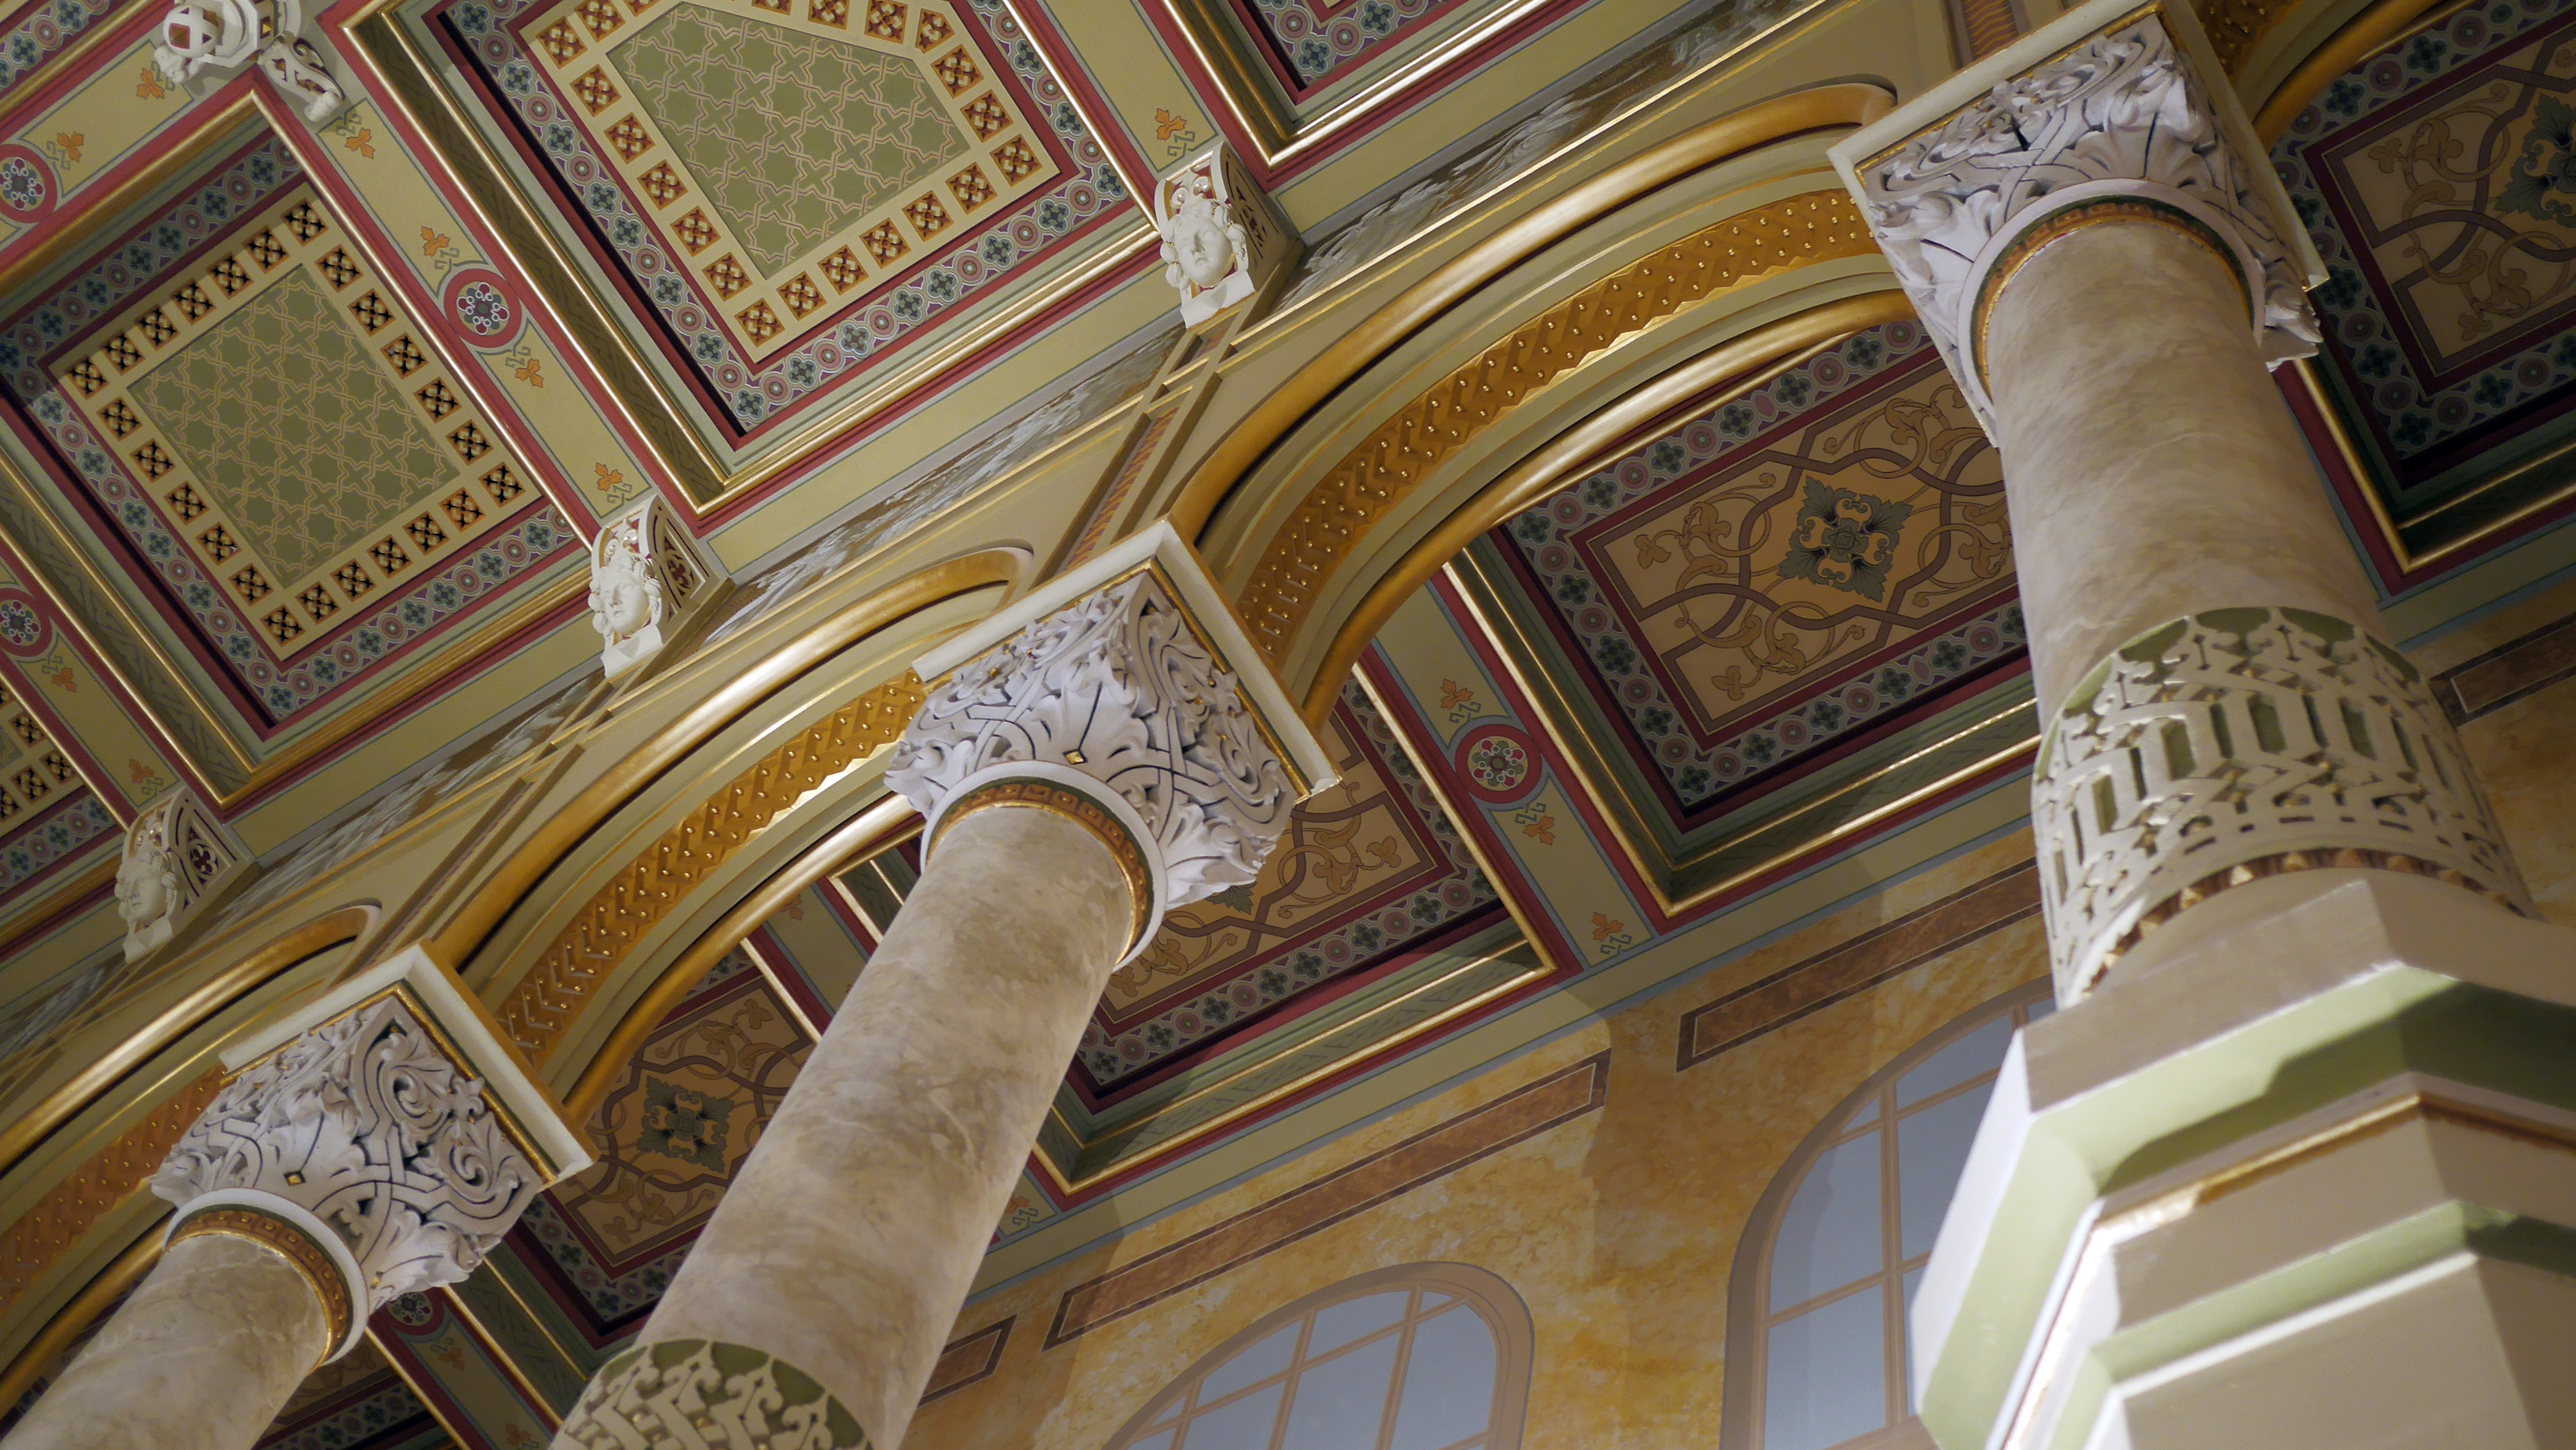
architecture, building, palace, column, facade, place of worship, capital, budapest, synagogue, basilica, dome, ancient history, pestivigad